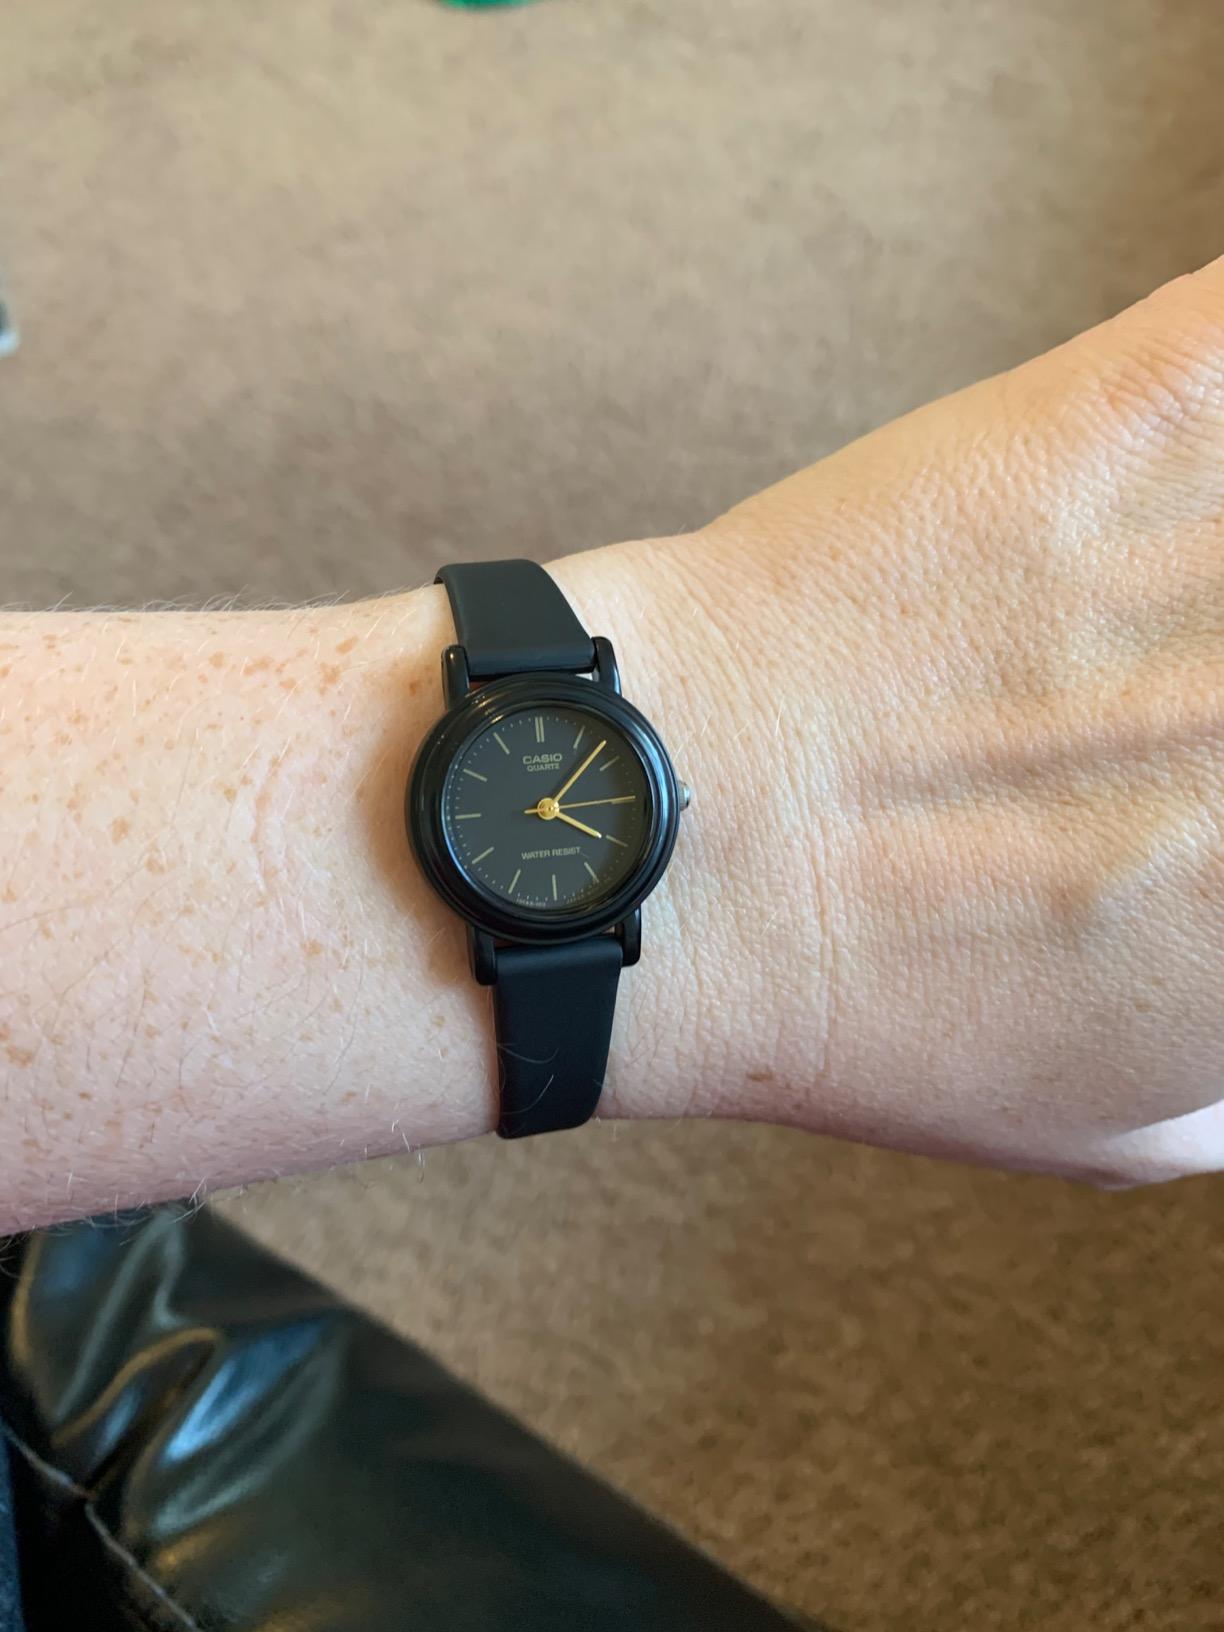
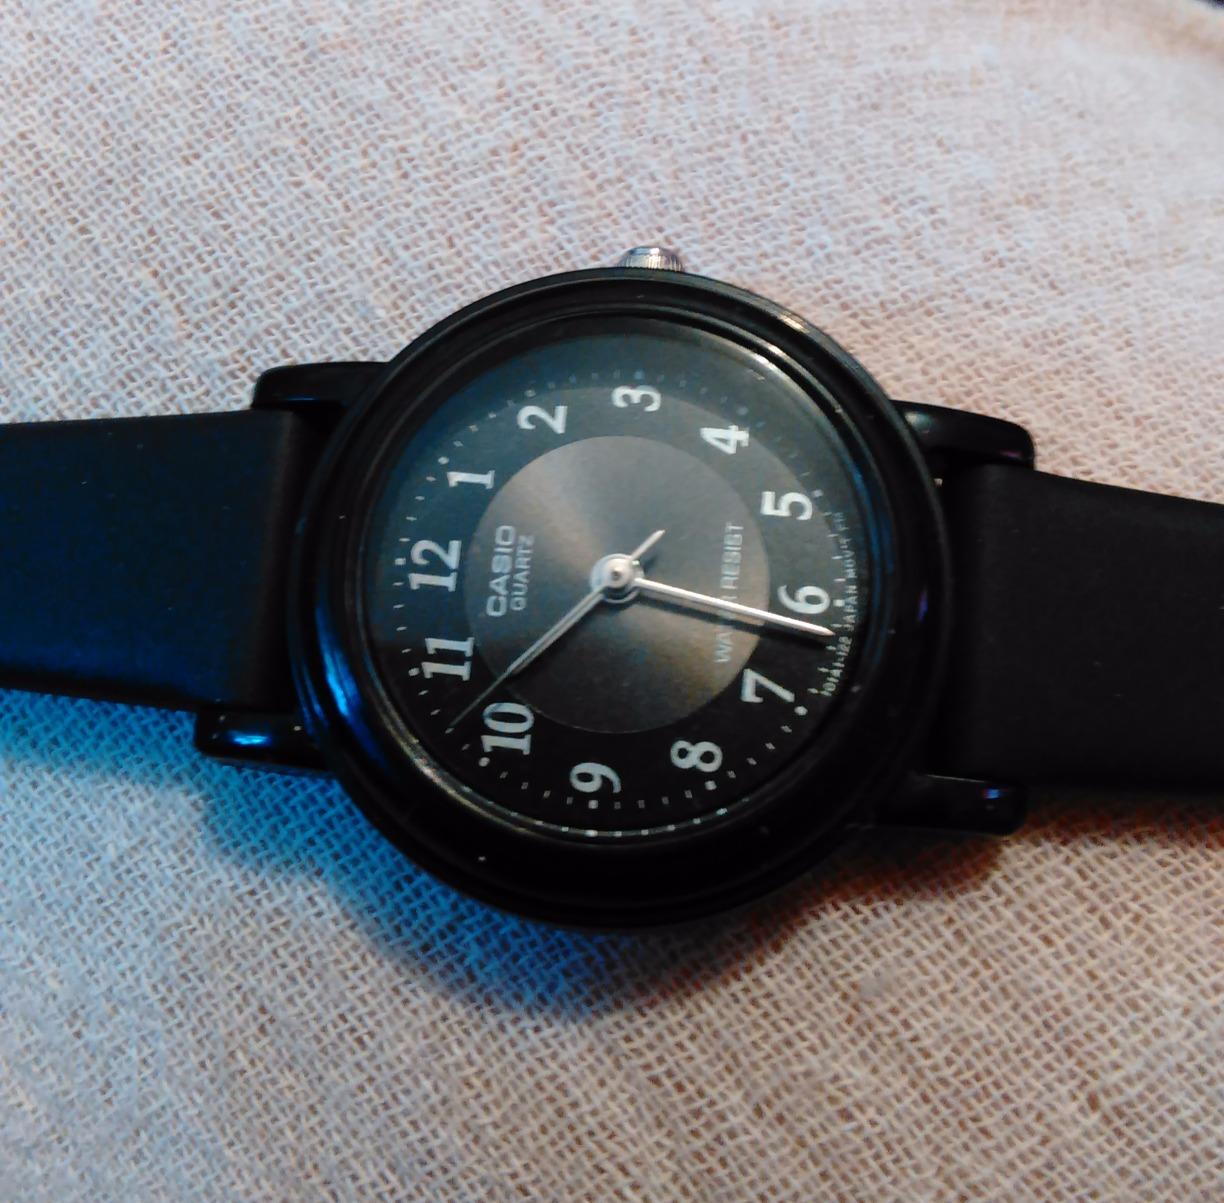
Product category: accessories_watch
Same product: no